Lorenzo Lamas

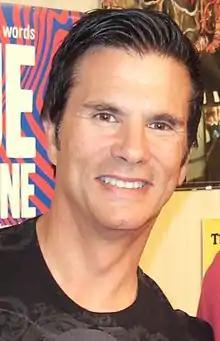
Lamas in 2013

Lorenzo Fernando Lamas (born January 20, 1958) is an American actor and producer. He is widely known for his role of Lance Cumson, the irresponsible grandson of Angela Channing—played by Jane Wyman—in the soap opera "Falcon Crest" (1981–1990), for which he received a Golden Globe Award nomination for Best Supporting Actor – Series, Miniseries or Television Film.